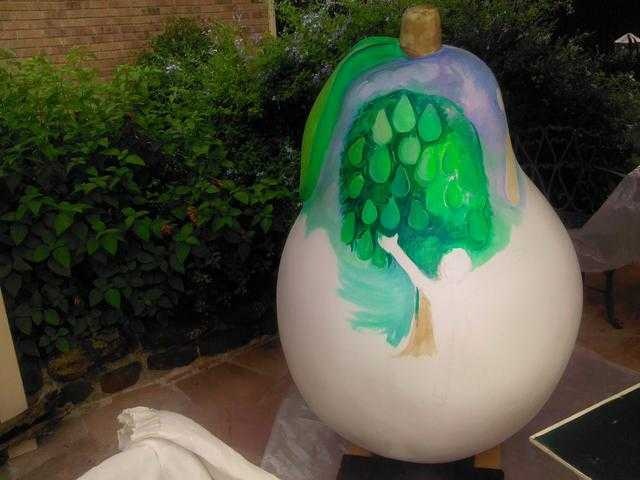
Label: Pear